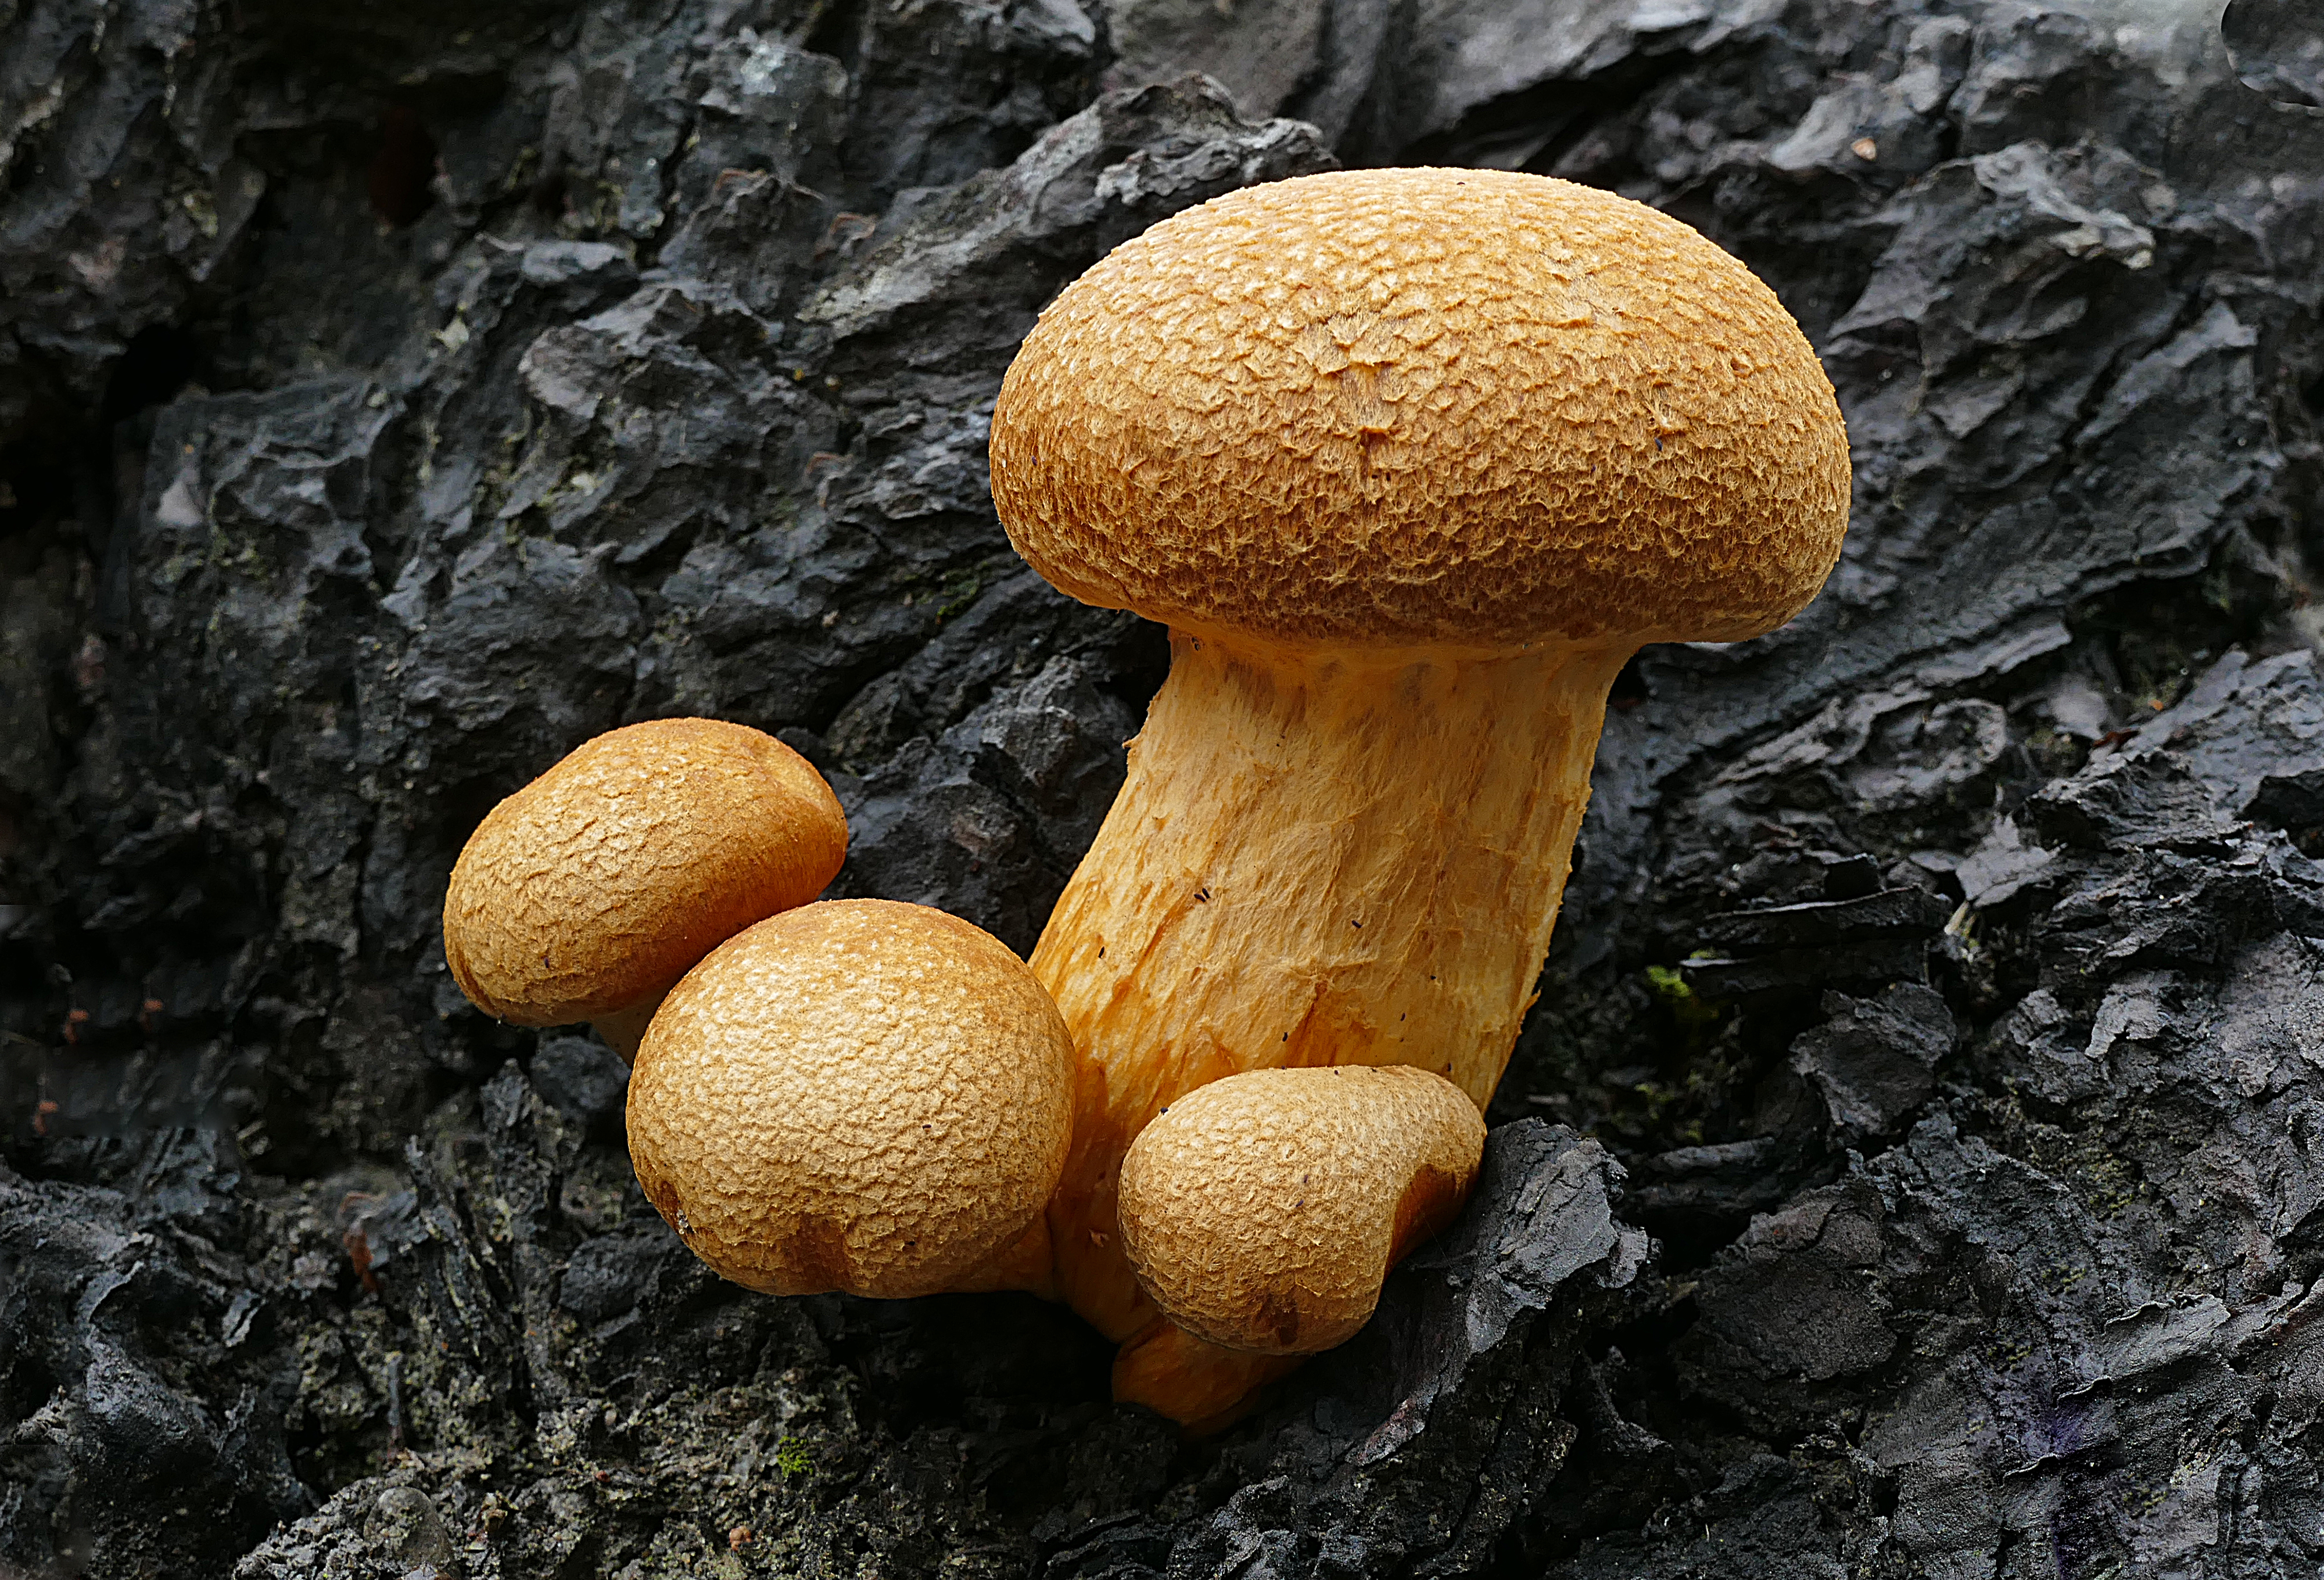
nature, soil, mushroom, fauna, fungus, fungi, mushrooms, lumixfz1000, gymnopilusjunonius, agaric, bolete, agaricus, macro photography, matsutake, oyster mushroom, edible mushroom, shiitake, medicinal mushroom, agaricomycetes, agaricaceae, champignon mushroom, penny bun, pleurotus eryngii